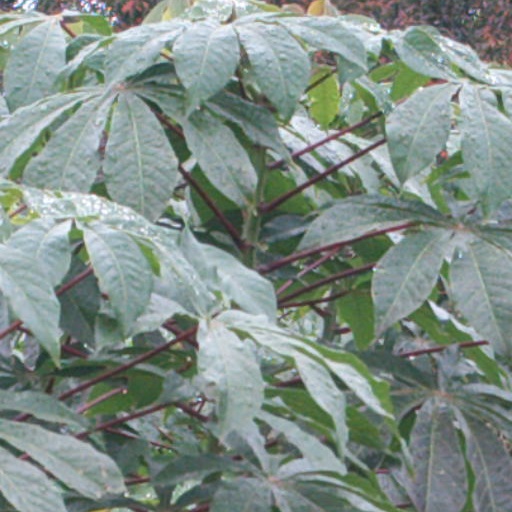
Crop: cassava